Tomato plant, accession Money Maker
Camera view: bottom (45 deg); turntable rotation: 60 degrees
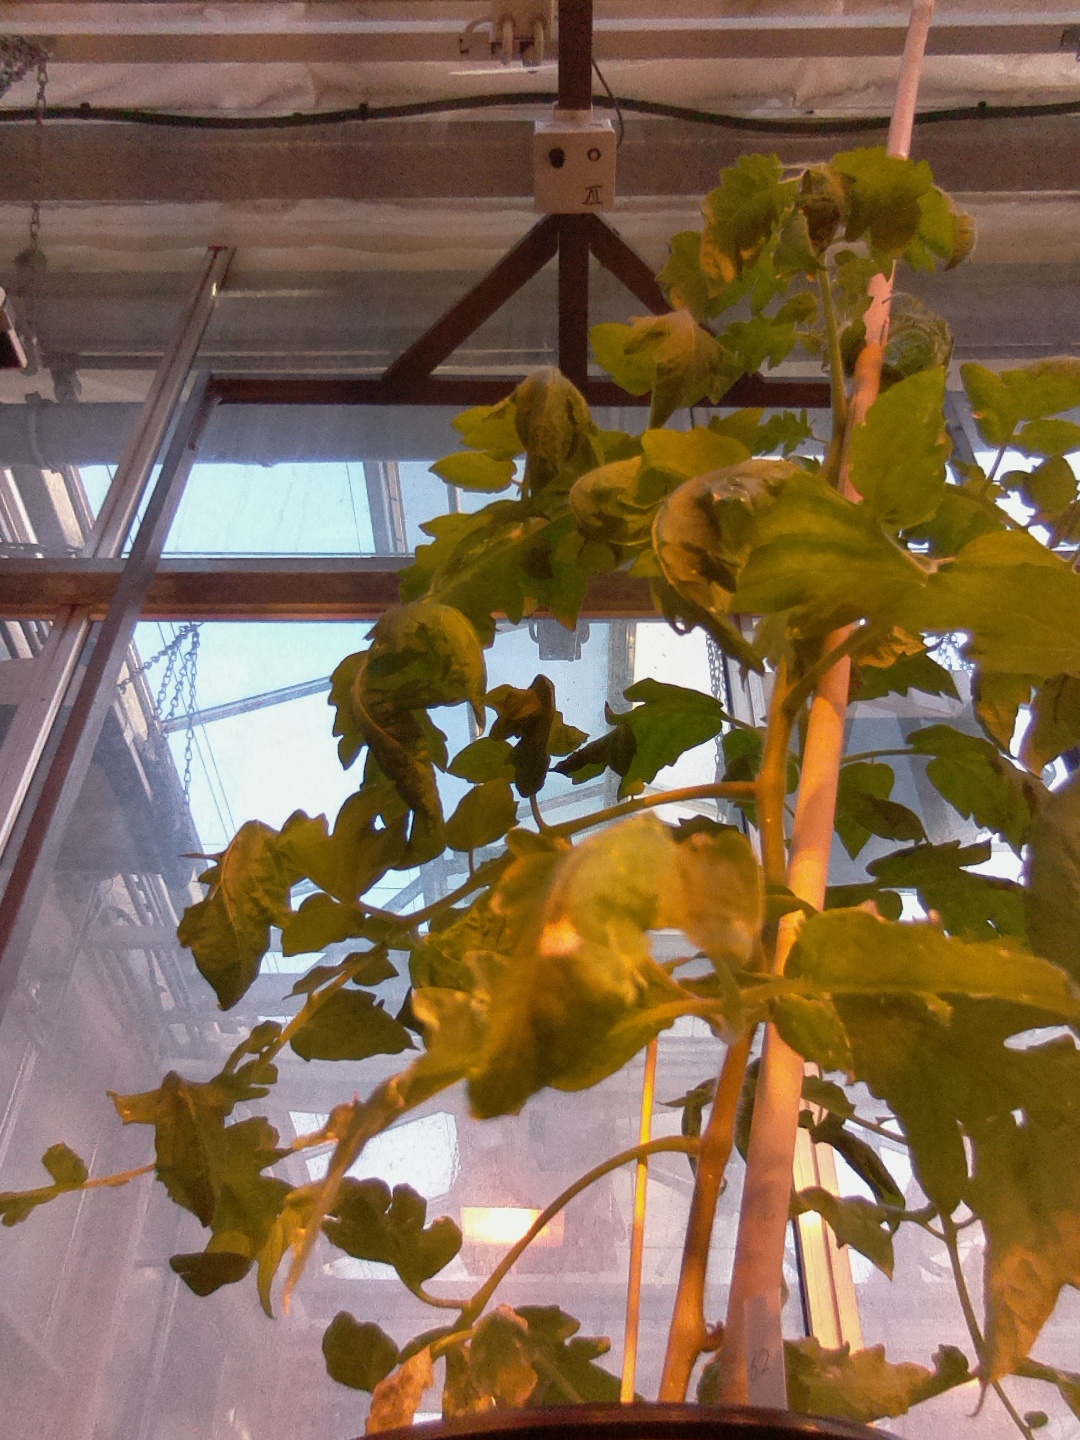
BBCH growth stage 53: 3 inflorescences visible